Protein adsorption

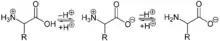
Amino acid titration

Adsorption (not to be mistaken for "absorption") is the accumulation and adhesion of molecules, atoms, ions, or larger particles to a surface, but without surface penetration occurring. The adsorption of larger biomolecules such as proteins is of high physiological relevance, and as such they adsorb with different mechanisms than their molecular or atomic analogs. Some of the major driving forces behind protein adsorption include: surface energy, intermolecular forces, hydrophobicity, and ionic or electrostatic interaction. By knowing how these factors affect protein adsorption, they can then be manipulated by machining, alloying, and other engineering techniques to select for the most optimal performance in biomedical or physiological applications.